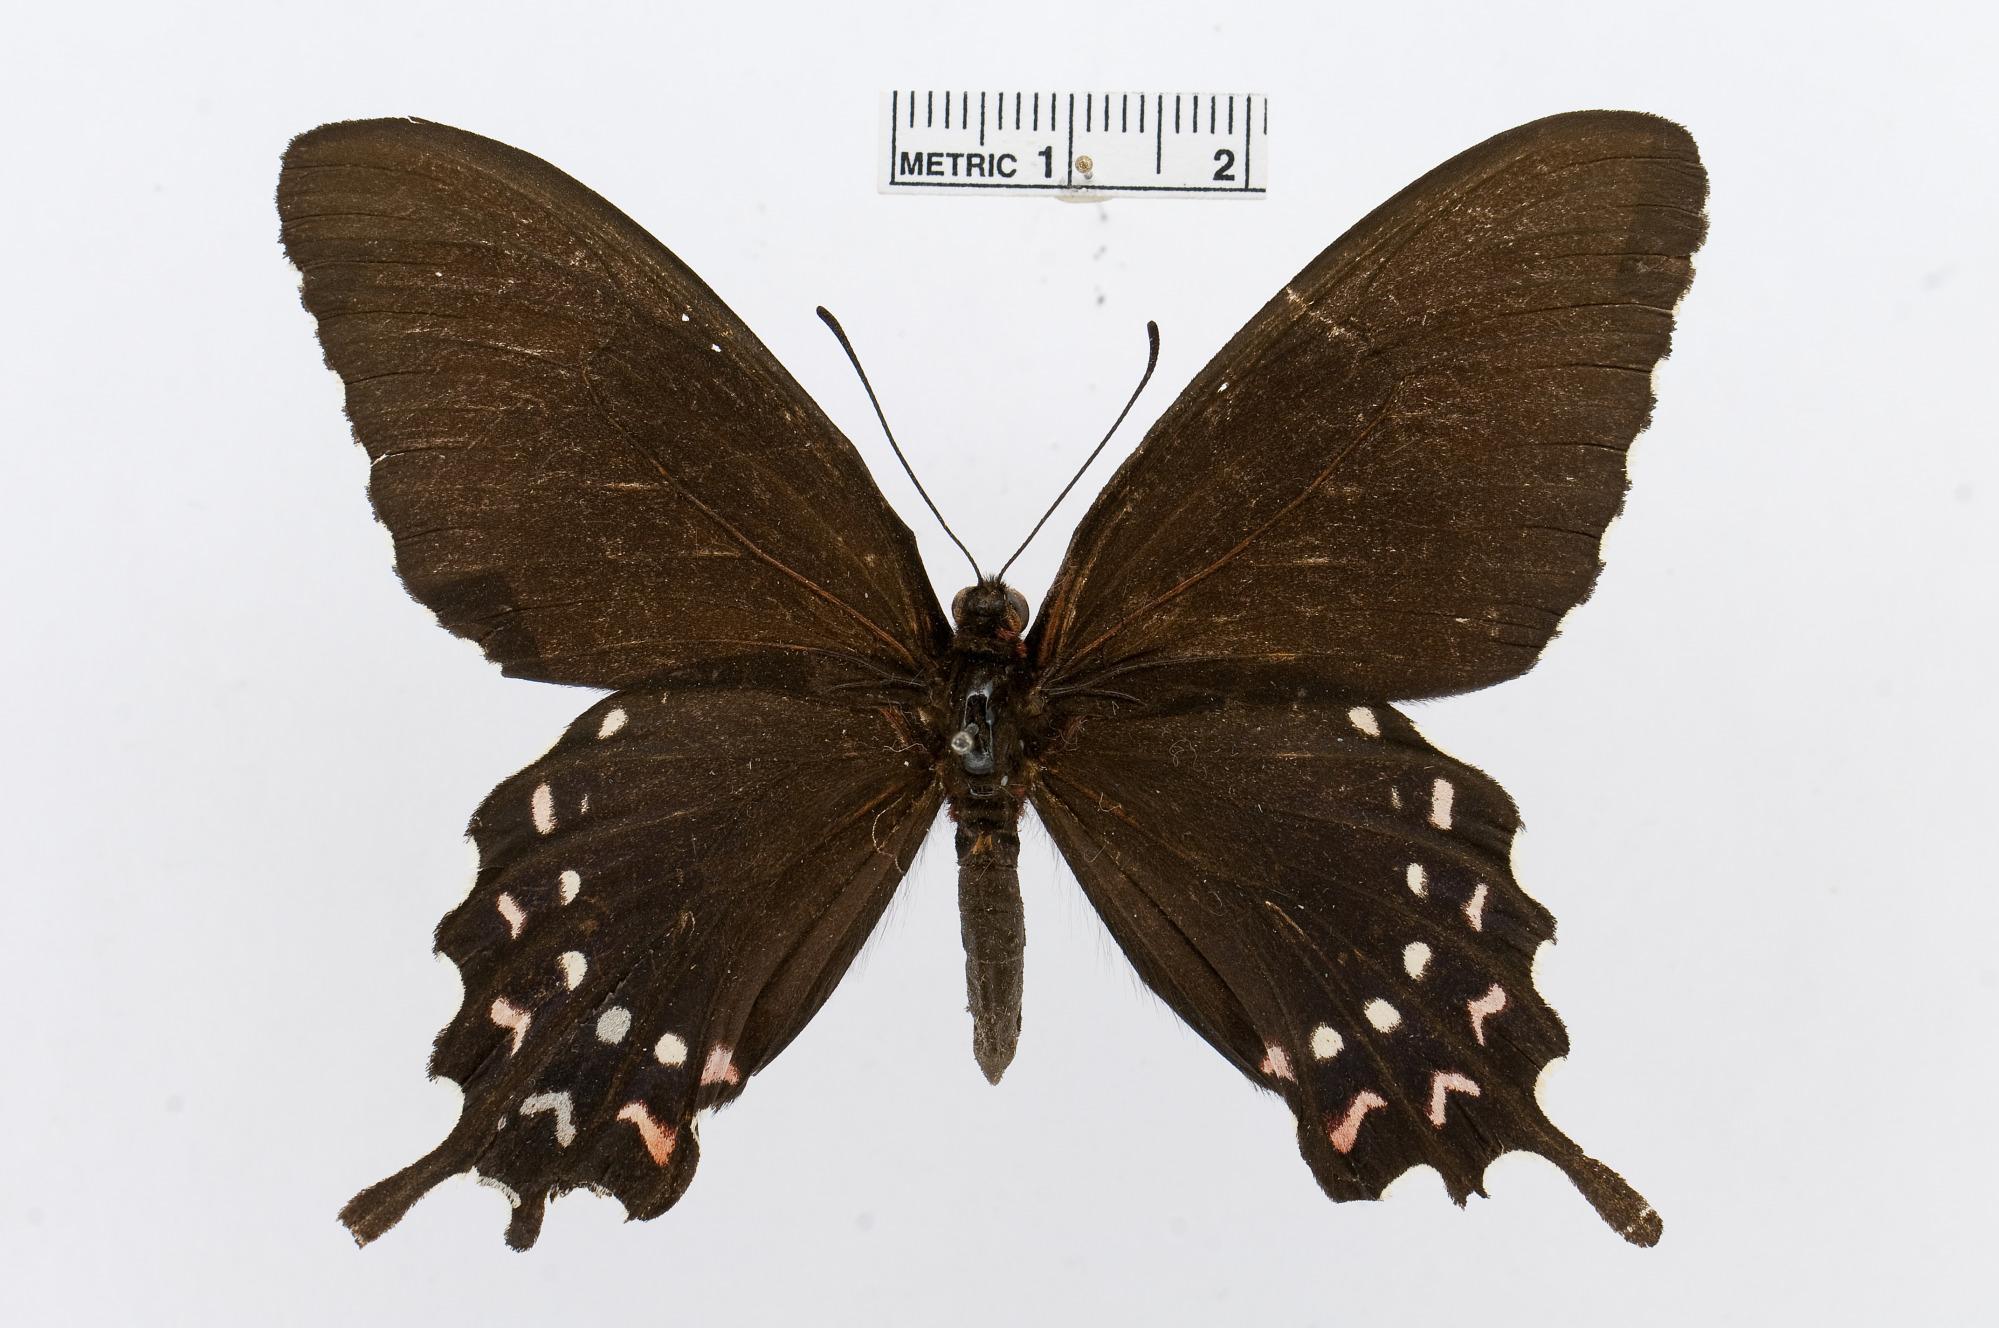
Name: Parides alopius
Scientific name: Parides alopius
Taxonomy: Animalia, Arthropoda, Insecta, Lepidoptera, Papilionidae, Papilioninae